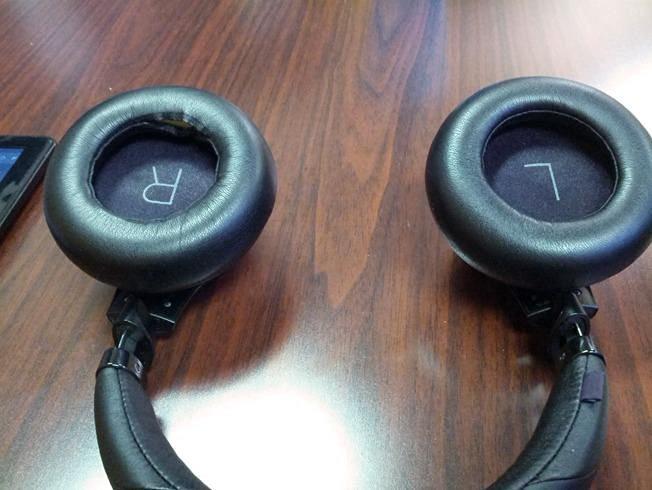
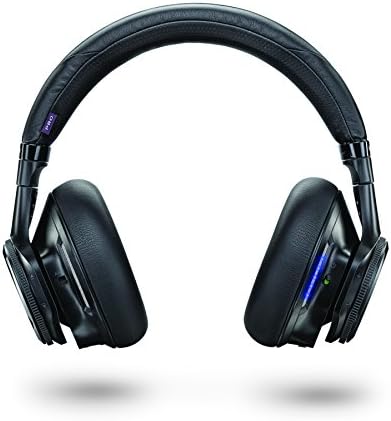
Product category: headphones
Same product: yes